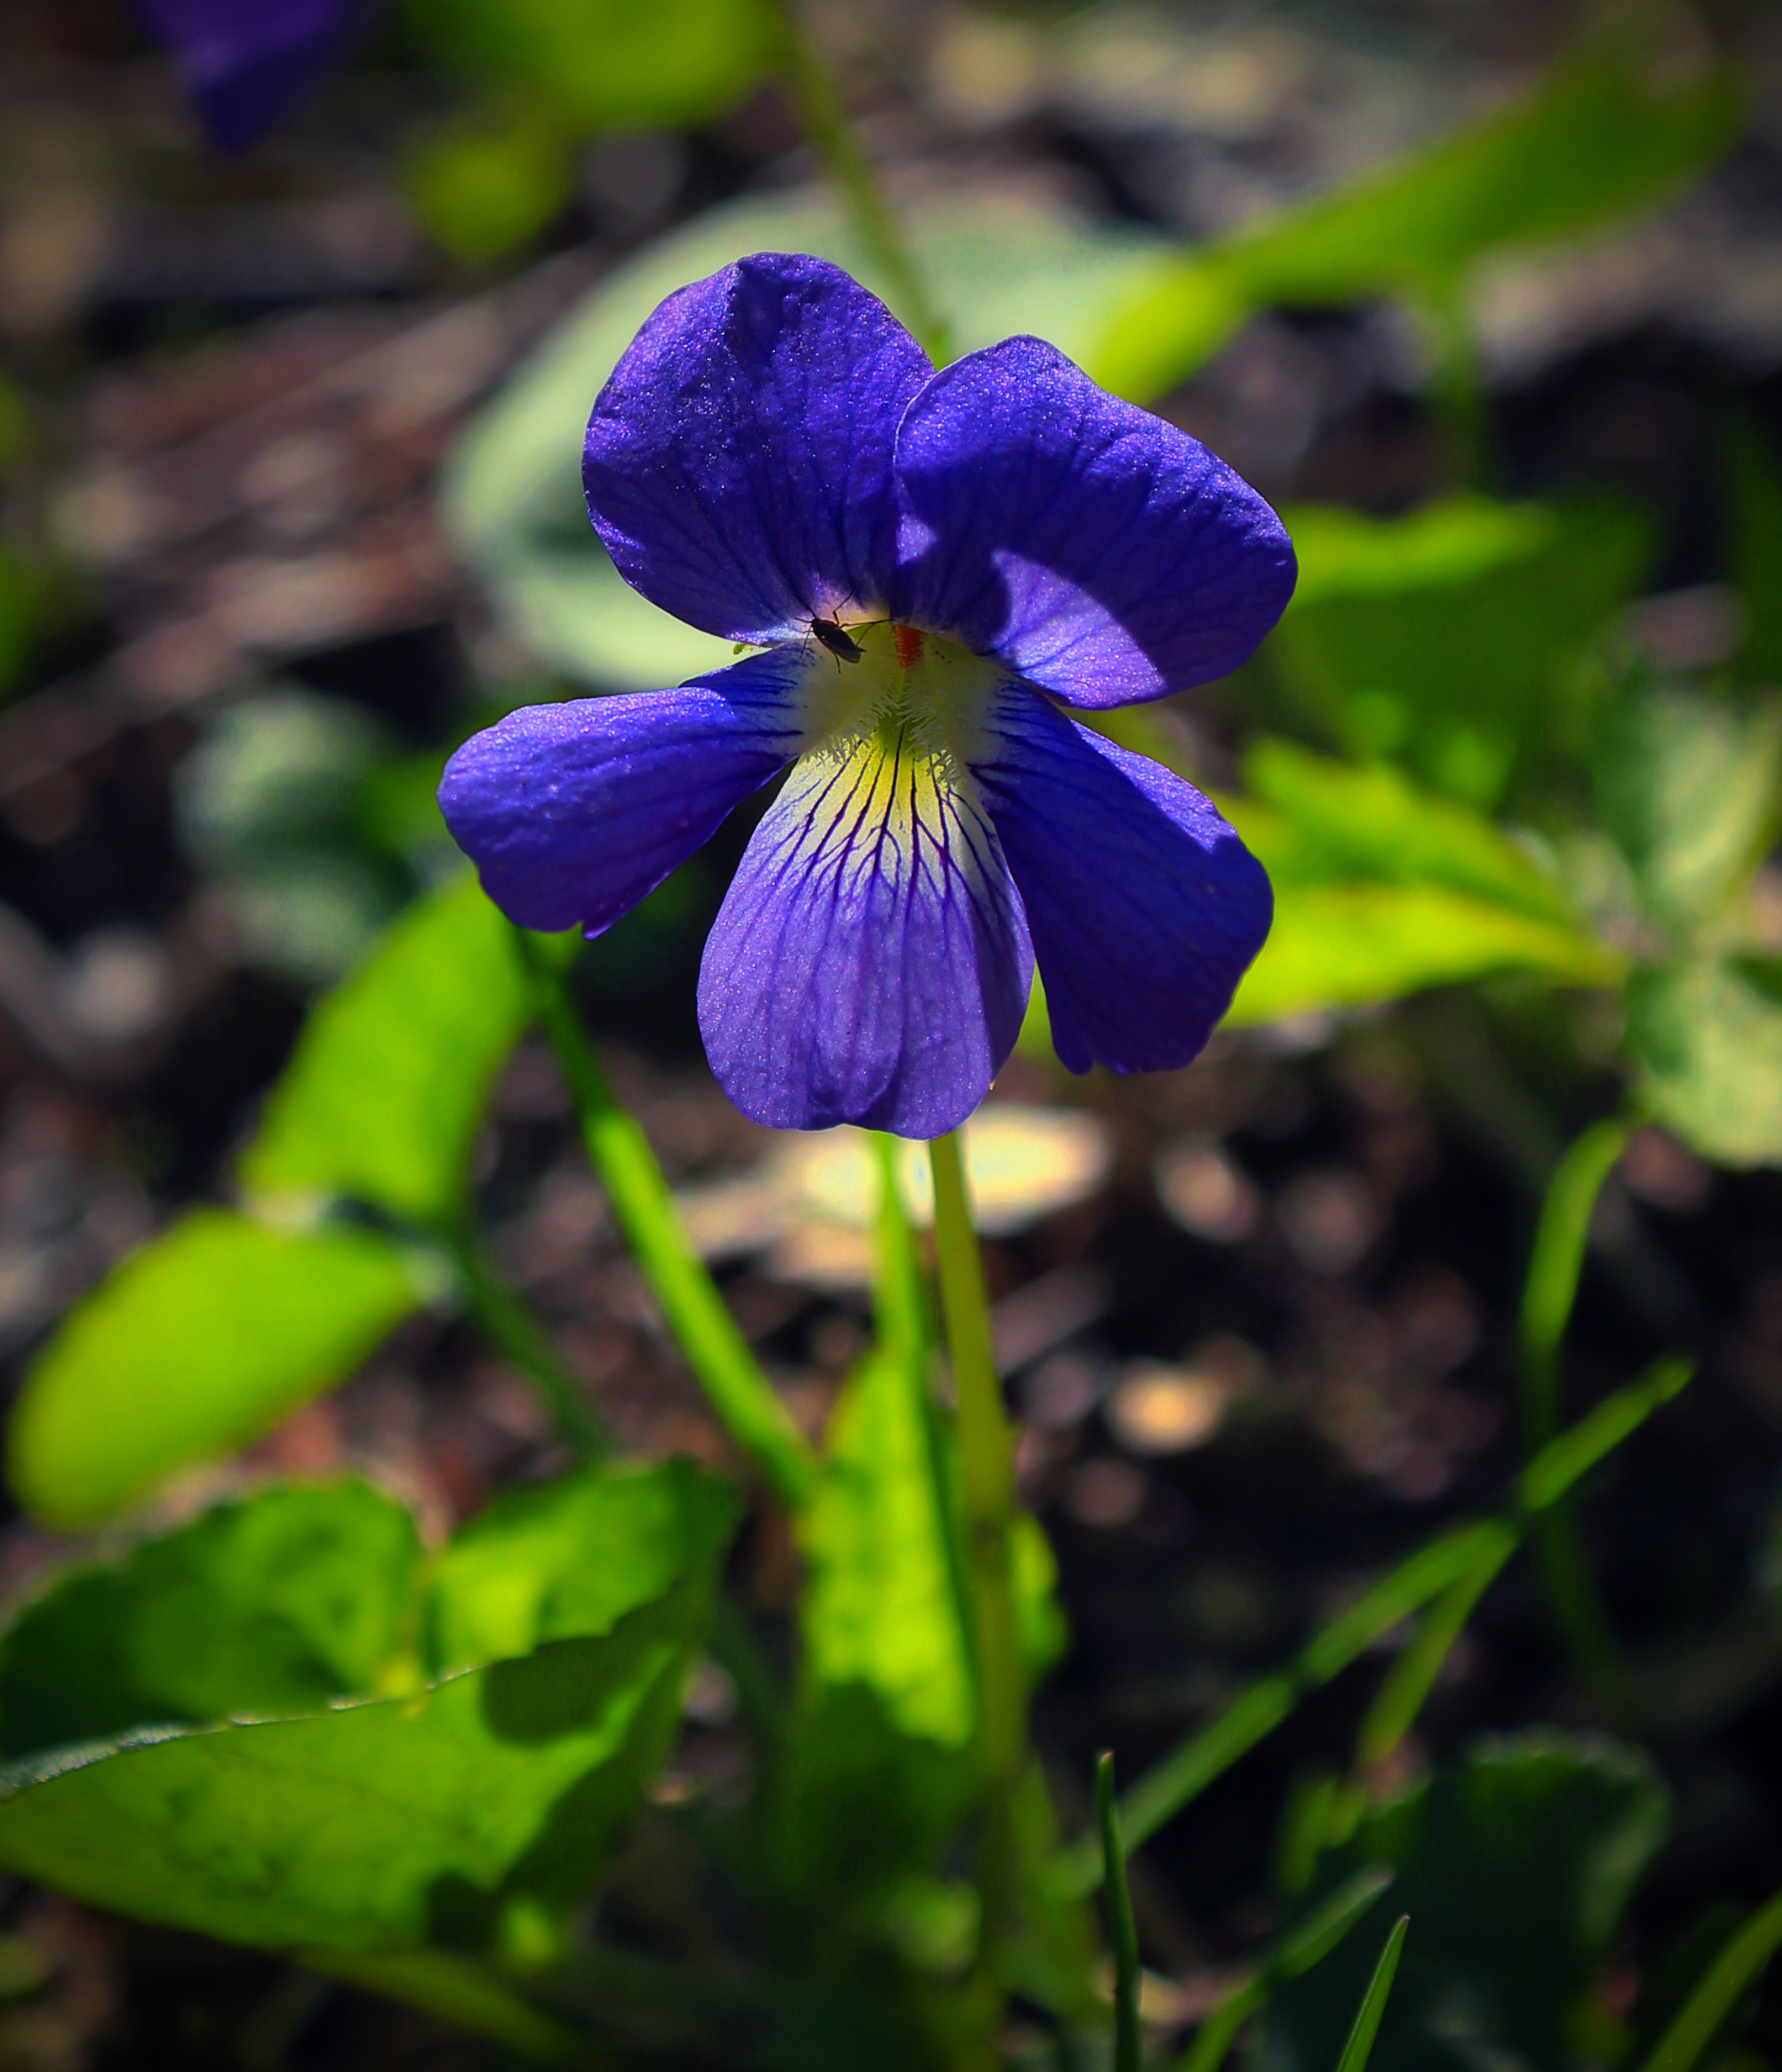
nature, plant, hiking, flower, petal, spring, green, macro, botany, flora, wildflower, creativecommons, vegetation, eye, violet, newjersey, warrencounty, knowltontownship, blueviolet, purpleviolet, viola, macro photography, pansy, flowering plant, land plant, violet family, dayflower family